Mario Andrea Rigoni

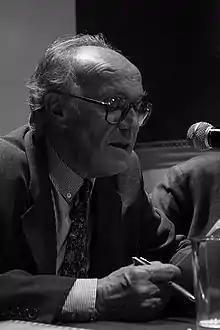
Rigoni in 2021

Mario Andrea Rigoni (2 June 1948 – 15 October 2021) was an Italian writer. He worked as a professor of Italian literature at the University of Padua and was an editor of the works of Giacomo Leopardi and translated works by Emil Cioran.